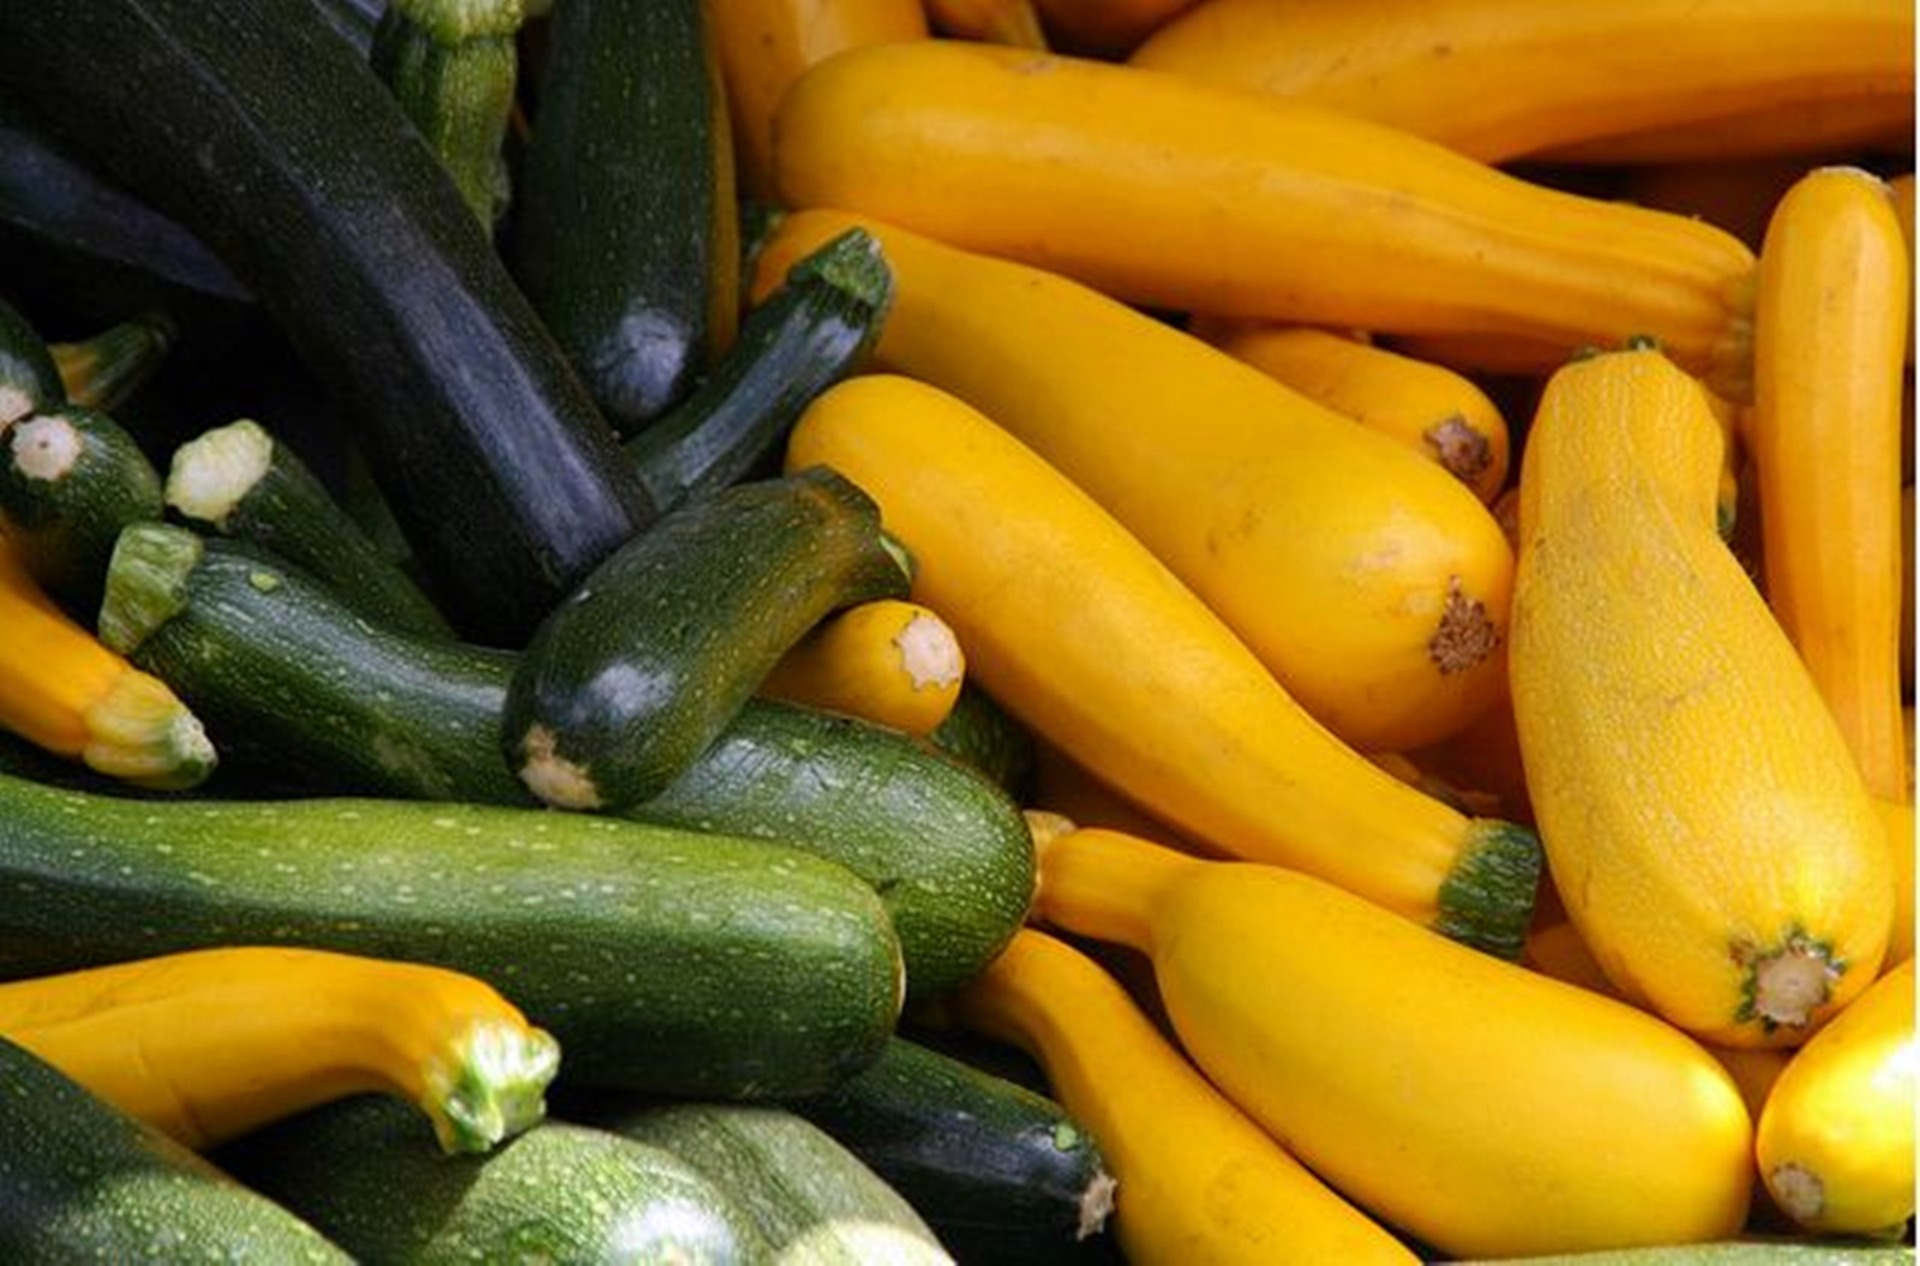
plant, food, produce, vegetable, cucumber, flowering plant, winter squash, land plant, summer squash